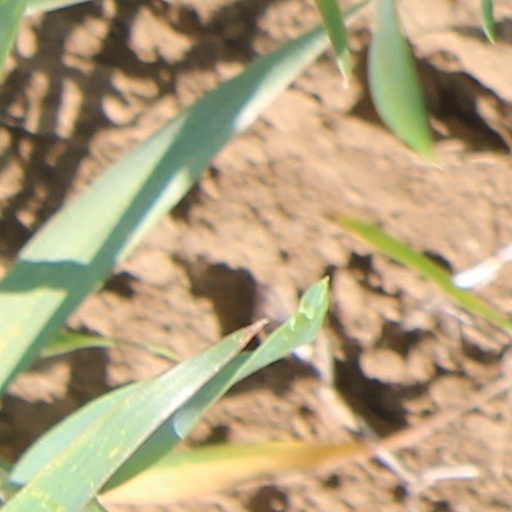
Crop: wheat